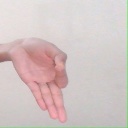
अक्षर: ज्ञ